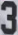
Number: 3